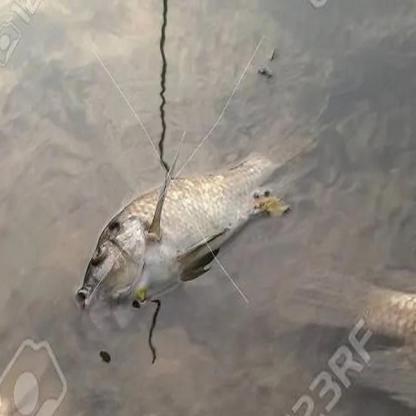
Label: trash